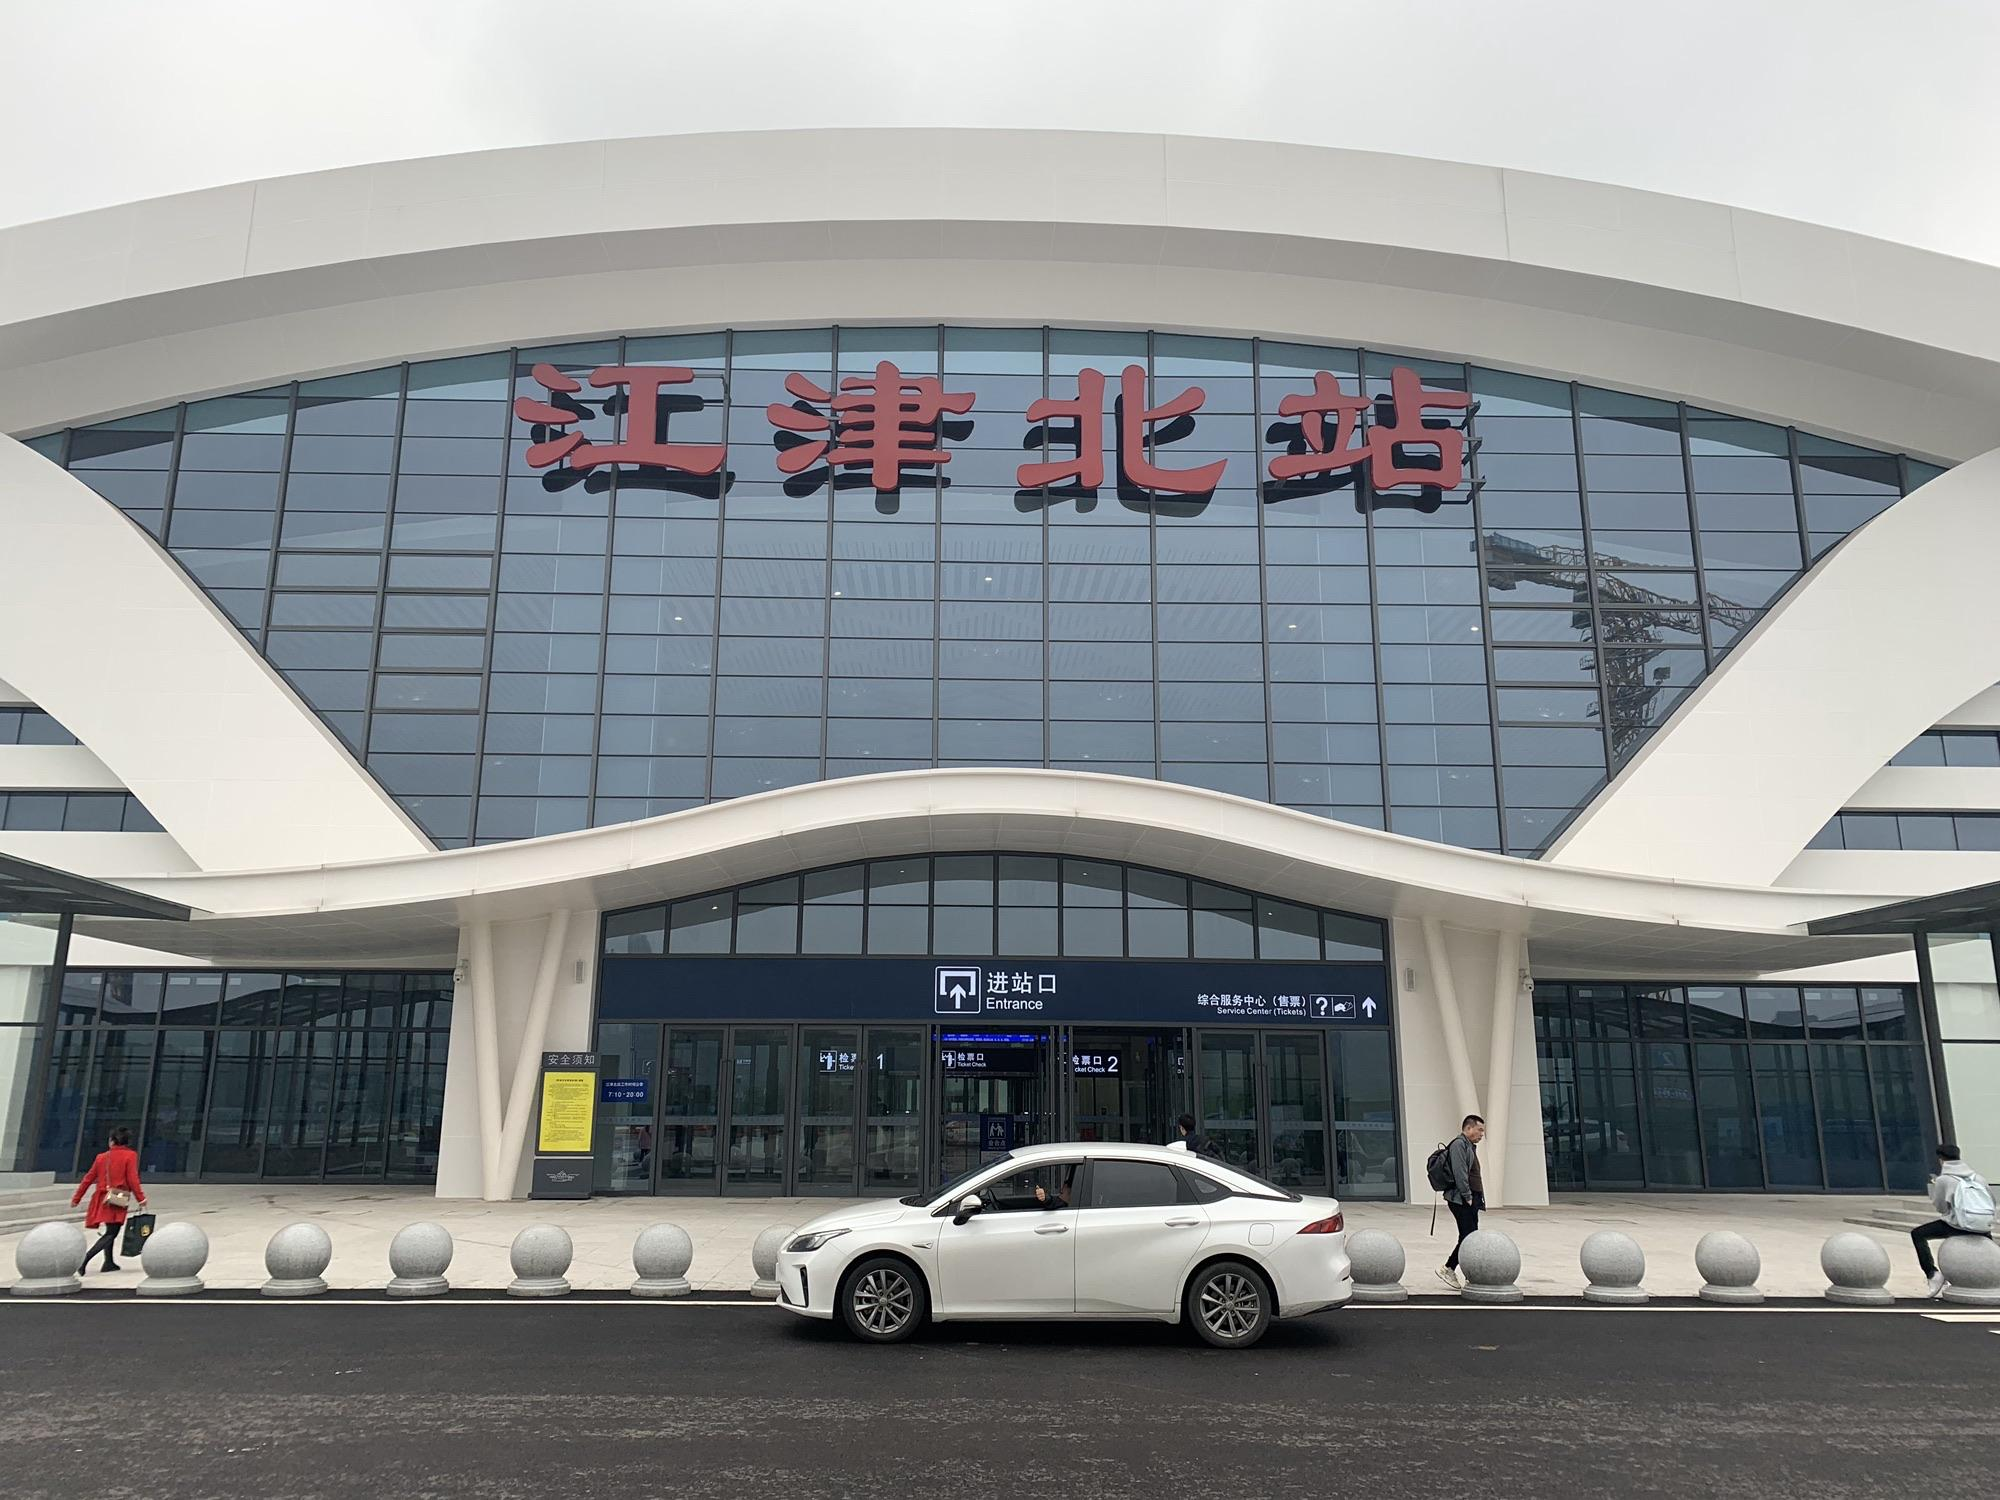
地标名称：江津北站
所在城市：重庆市·江津区